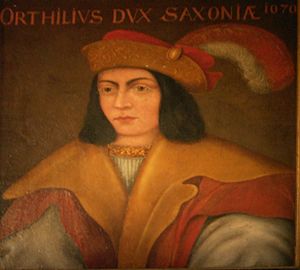
Ordulf af Sachsen
Hertug Ordulf af Sachsen, også kaldet Otto, af huset Billung, var hertug af Sachsen fra 1059 til 1072. Han var søn af hertug Bernhard 2. af Sachsen og Eilika af Schweinfurt.